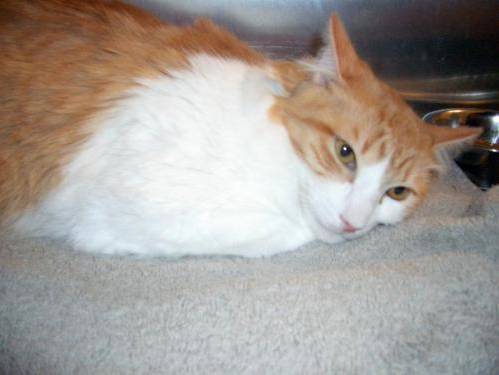
Label: cat